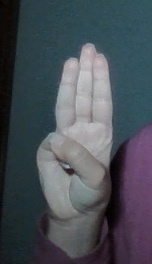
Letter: thaa